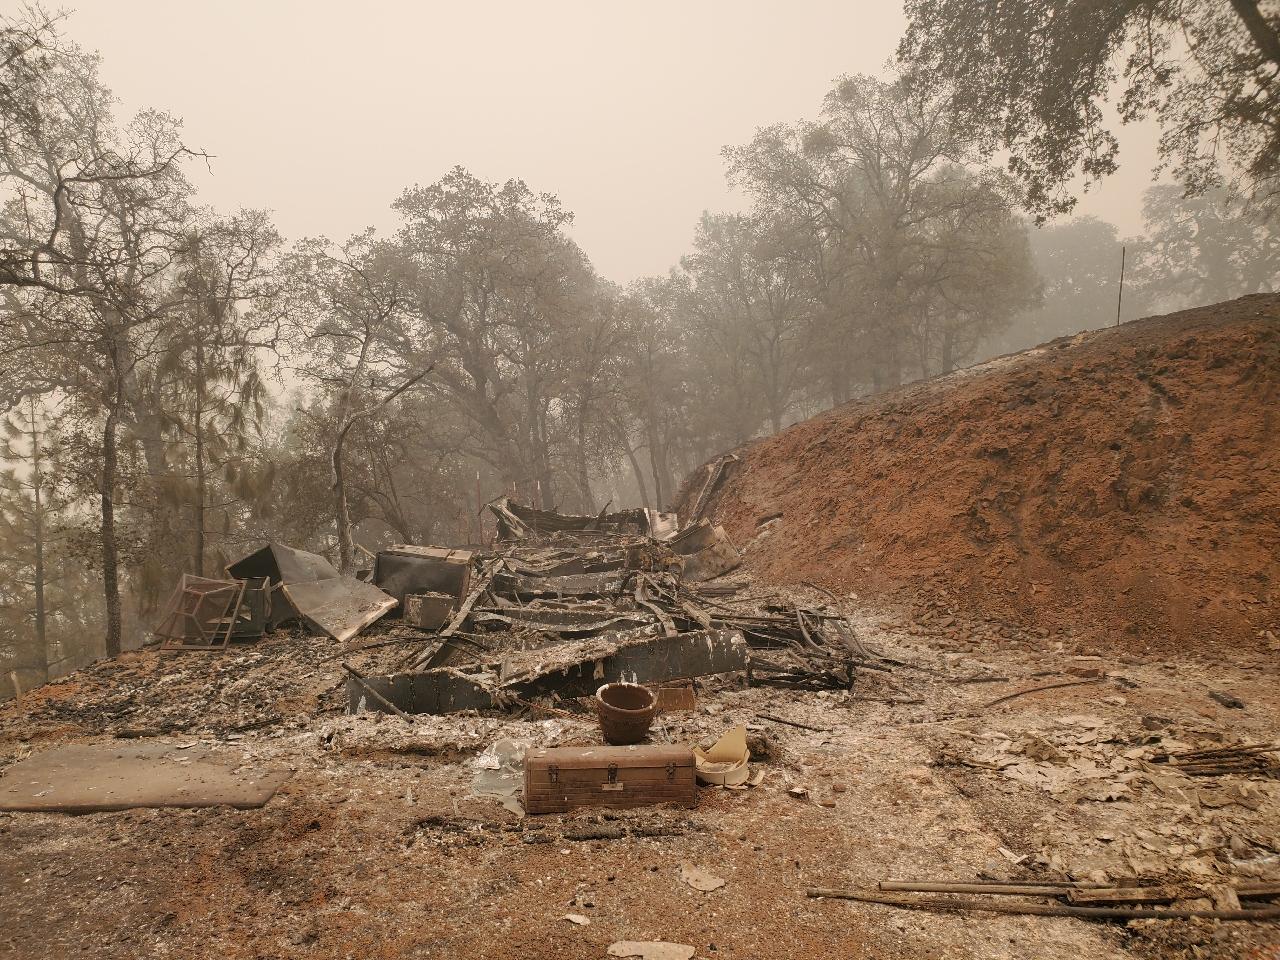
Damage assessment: destroyed